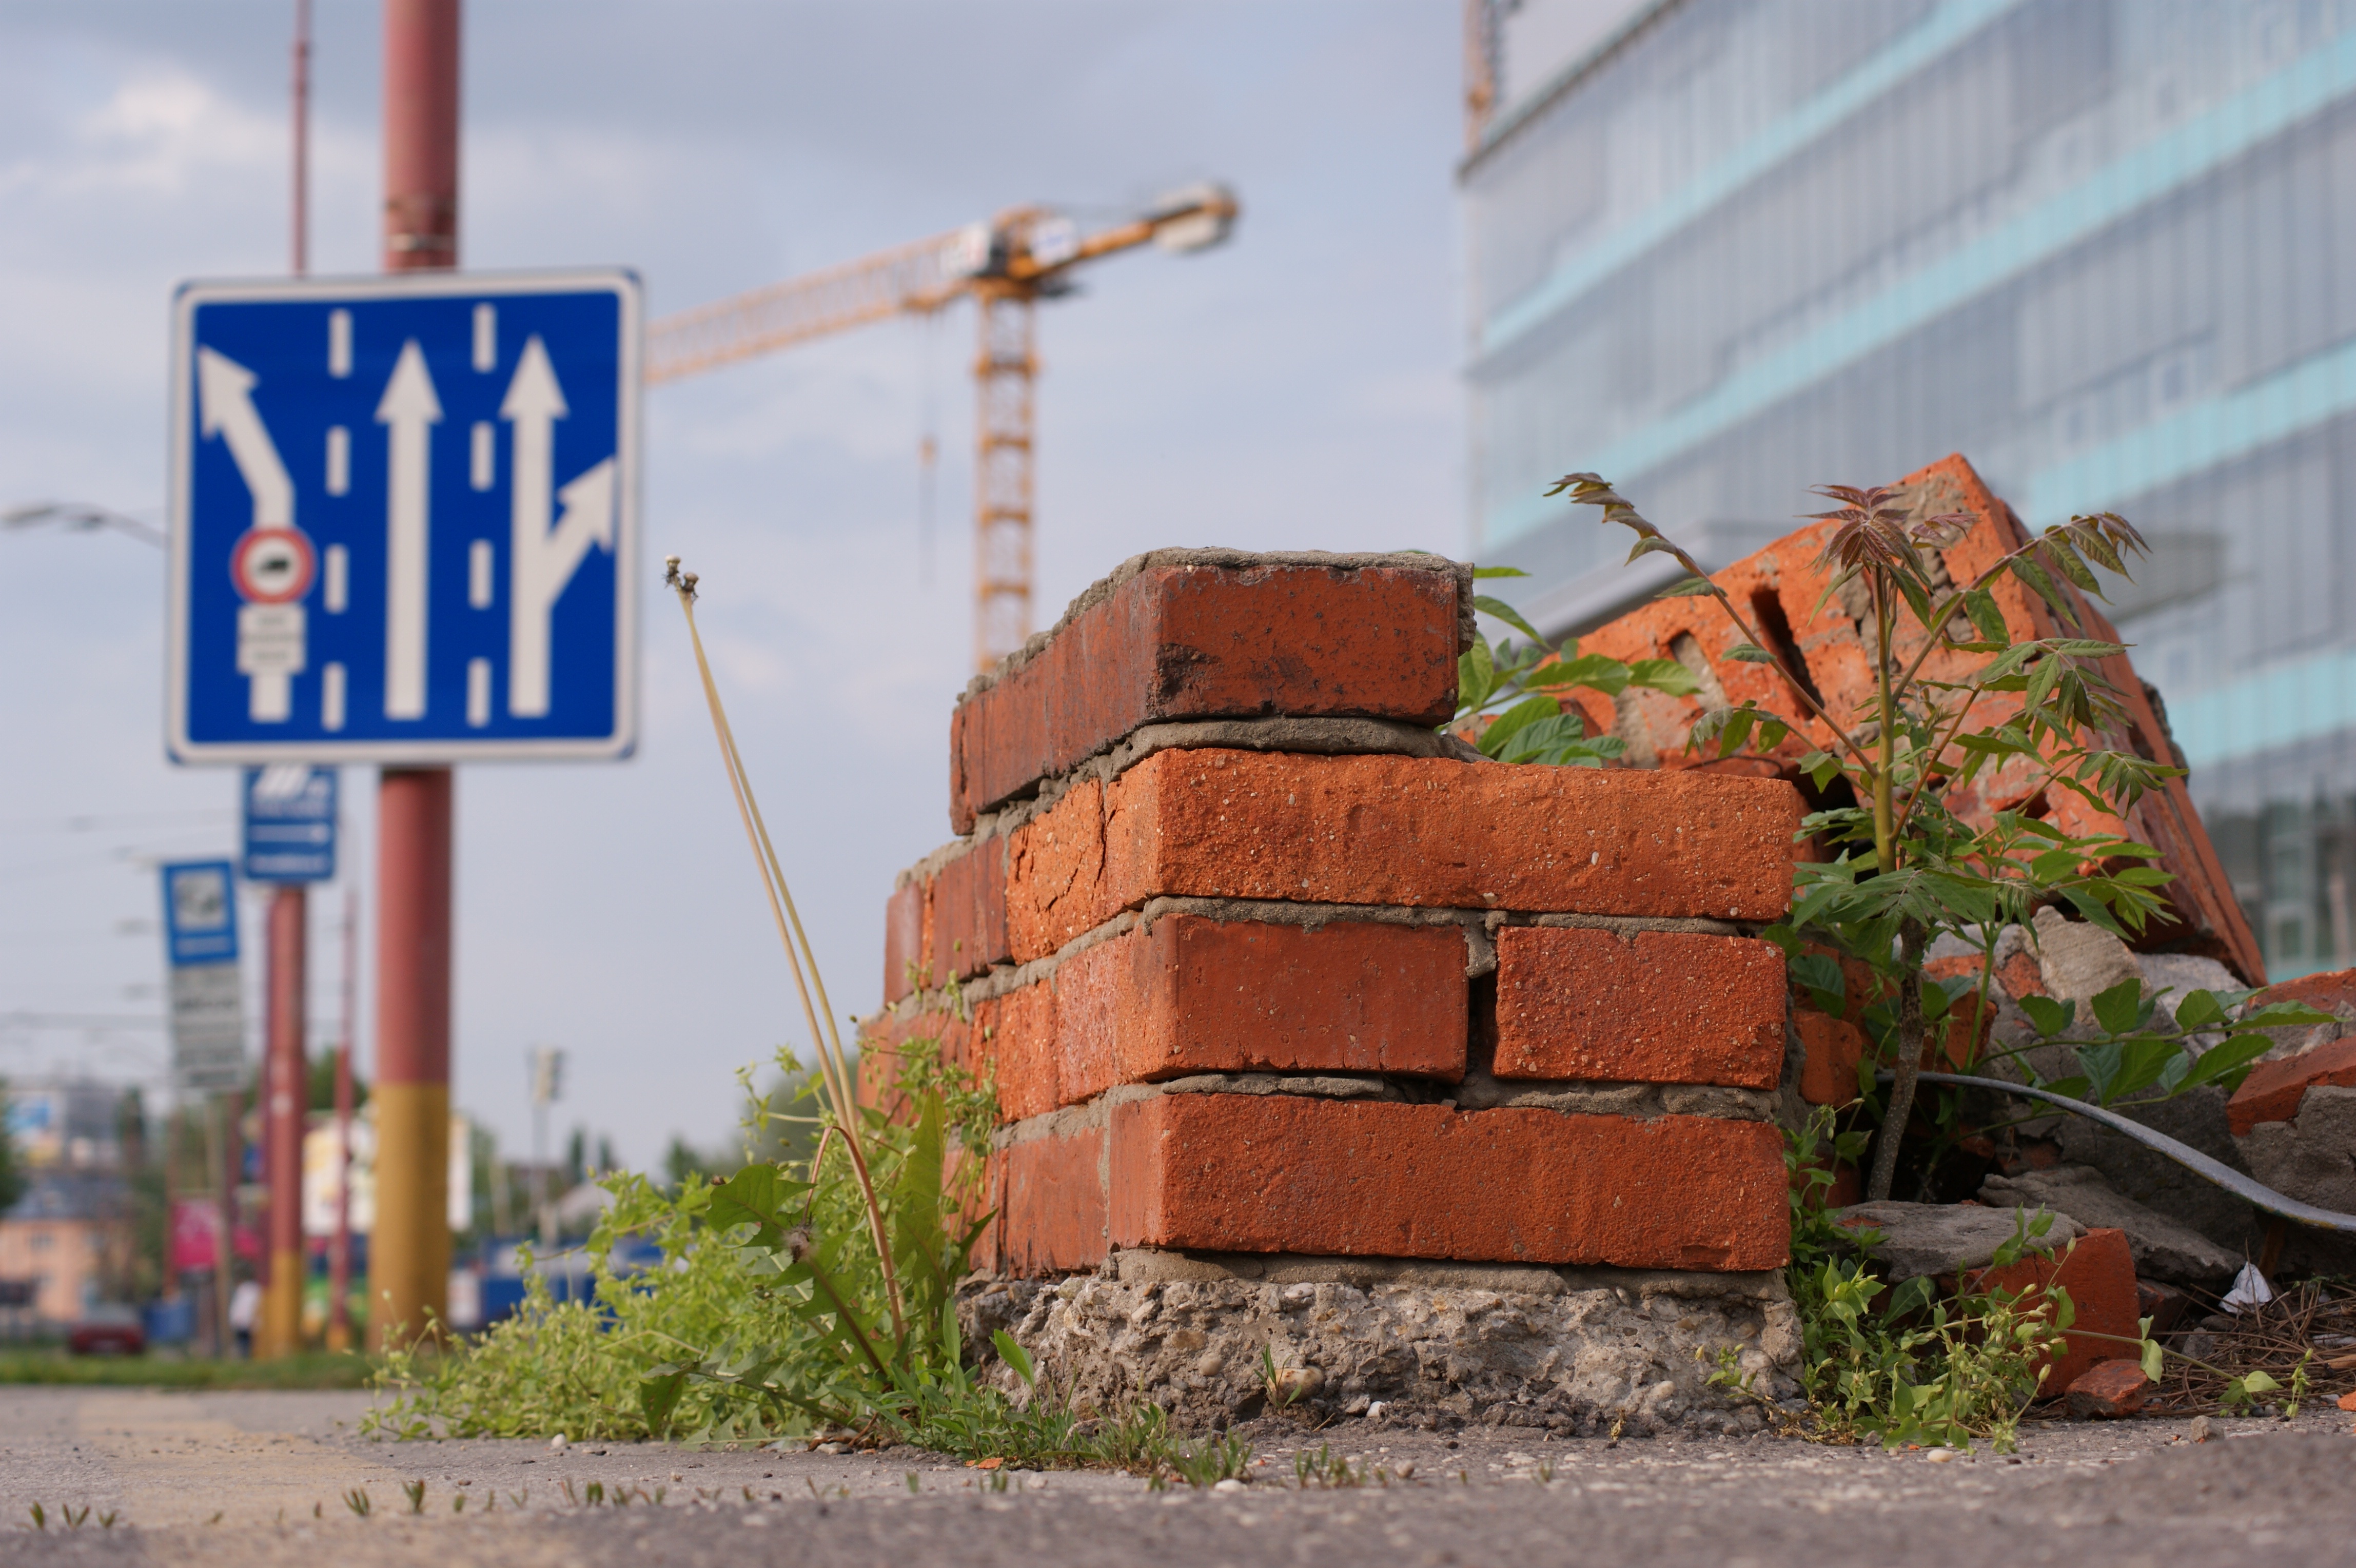
sky, road, house, town, building, city, wall, vehicle, decay, ruin, capital, bricks, build, bratislava, slovakia